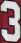
Number: 3